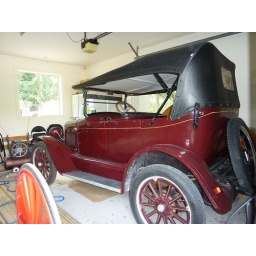
Vintage car available to drive bride &amp;amp; groom around property - hire charge one large box of chocolates!